Thomas Charles Sorby

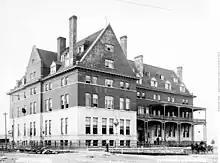
Hotel Vancouver, 1887

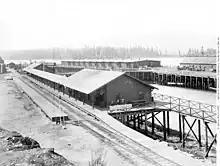
Burrard Inlet terminal and offices, 1890

This is a grade II listed building, designed by Sorby, who was invited to a celebratory supper at the Royal Hotel, Barnsley, after the opening. The courthouse originally fronted both Regent Street (no.22), and Eastgate, Barnsley, South Yorkshire, and was a new build at the behest of the Lords Commissioners of the Treasury, under whose auspices Sorby was architect. It was opened for court business on 1 December 1871. It was originally budgeted at £4,000, but ultimately cost £7,000 for the build, or more than £10,000 including land and other expenses. The Midland Railway Company had taken Barnsley's existing 1861 county court building by Charles Reeves as its station, for waiting rooms and a post office, and paid some of the cost of Sorby's new court house on a nearby site, "two hundred yards higher up Regent Street". An article by Sorby, published in the "Building News", describes it thus: